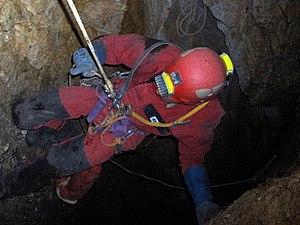
Le P67 du Sonne Automne dans le scialet Jeunesse d'Automne.
La spéléologie est l'activité qui consiste à rechercher, repérer, explorer, étudier, cartographier ou visiter les cavités souterraines, naturelles, anthropiques ou artificielles, puis à partager ses connaissances. Celui qui pratique ainsi est appelé un spéléologue.